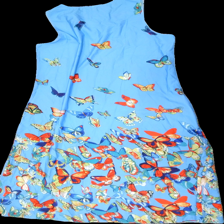
View: back
Type: Dress
Category: Ladies
Brand: Missing
Colors: Blue, Red, Yellow, Multicolor
Material: 100% polyester
Pattern: Floral print
Cut: Regular, V-collar, Loose
Size: XXXL
Season: Summer
Smell: Major
Price range: <50
Recommended usage: Export
Comment: washed out, stinky